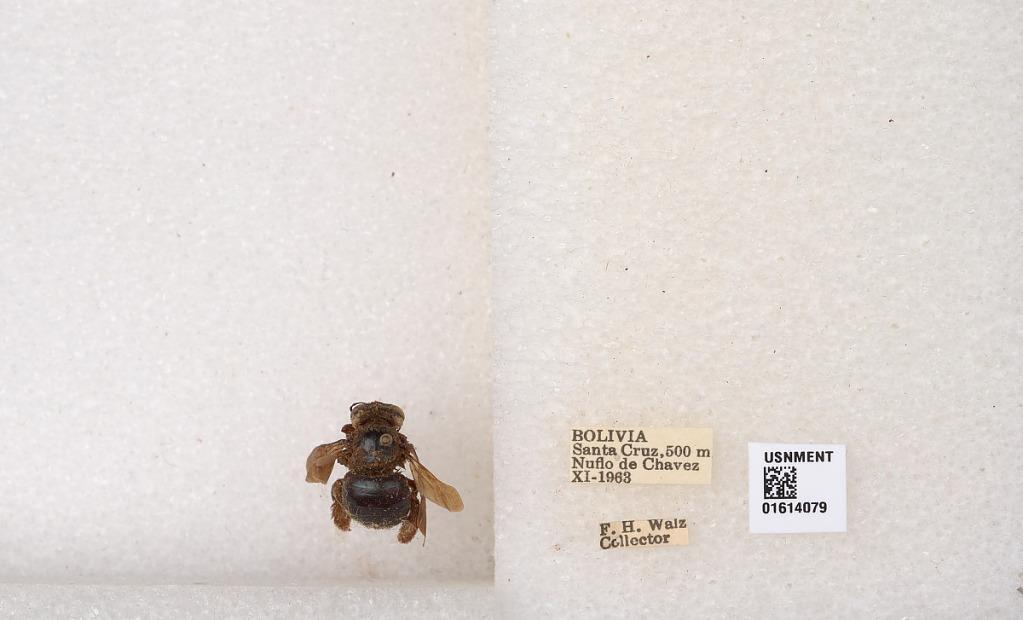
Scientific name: Xylocopa (Schonnherria) muscaria (Fabricius)
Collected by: F. Walz
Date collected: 1963-10-1
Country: Bolivia
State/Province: Santa Cruz
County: Nuflo de Chavez
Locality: Nuflo de Chavez